Belle Hall Covered Bridge

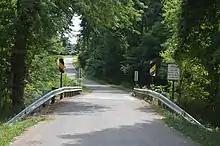
Replacement bridge incorporating parts of historic bridge

The bridge collapsed in 1999. It was replaced by a contemporary girder bridge which has an unusual wooden deck: the deck and its supports were salvaged for re-use from the historic bridge.